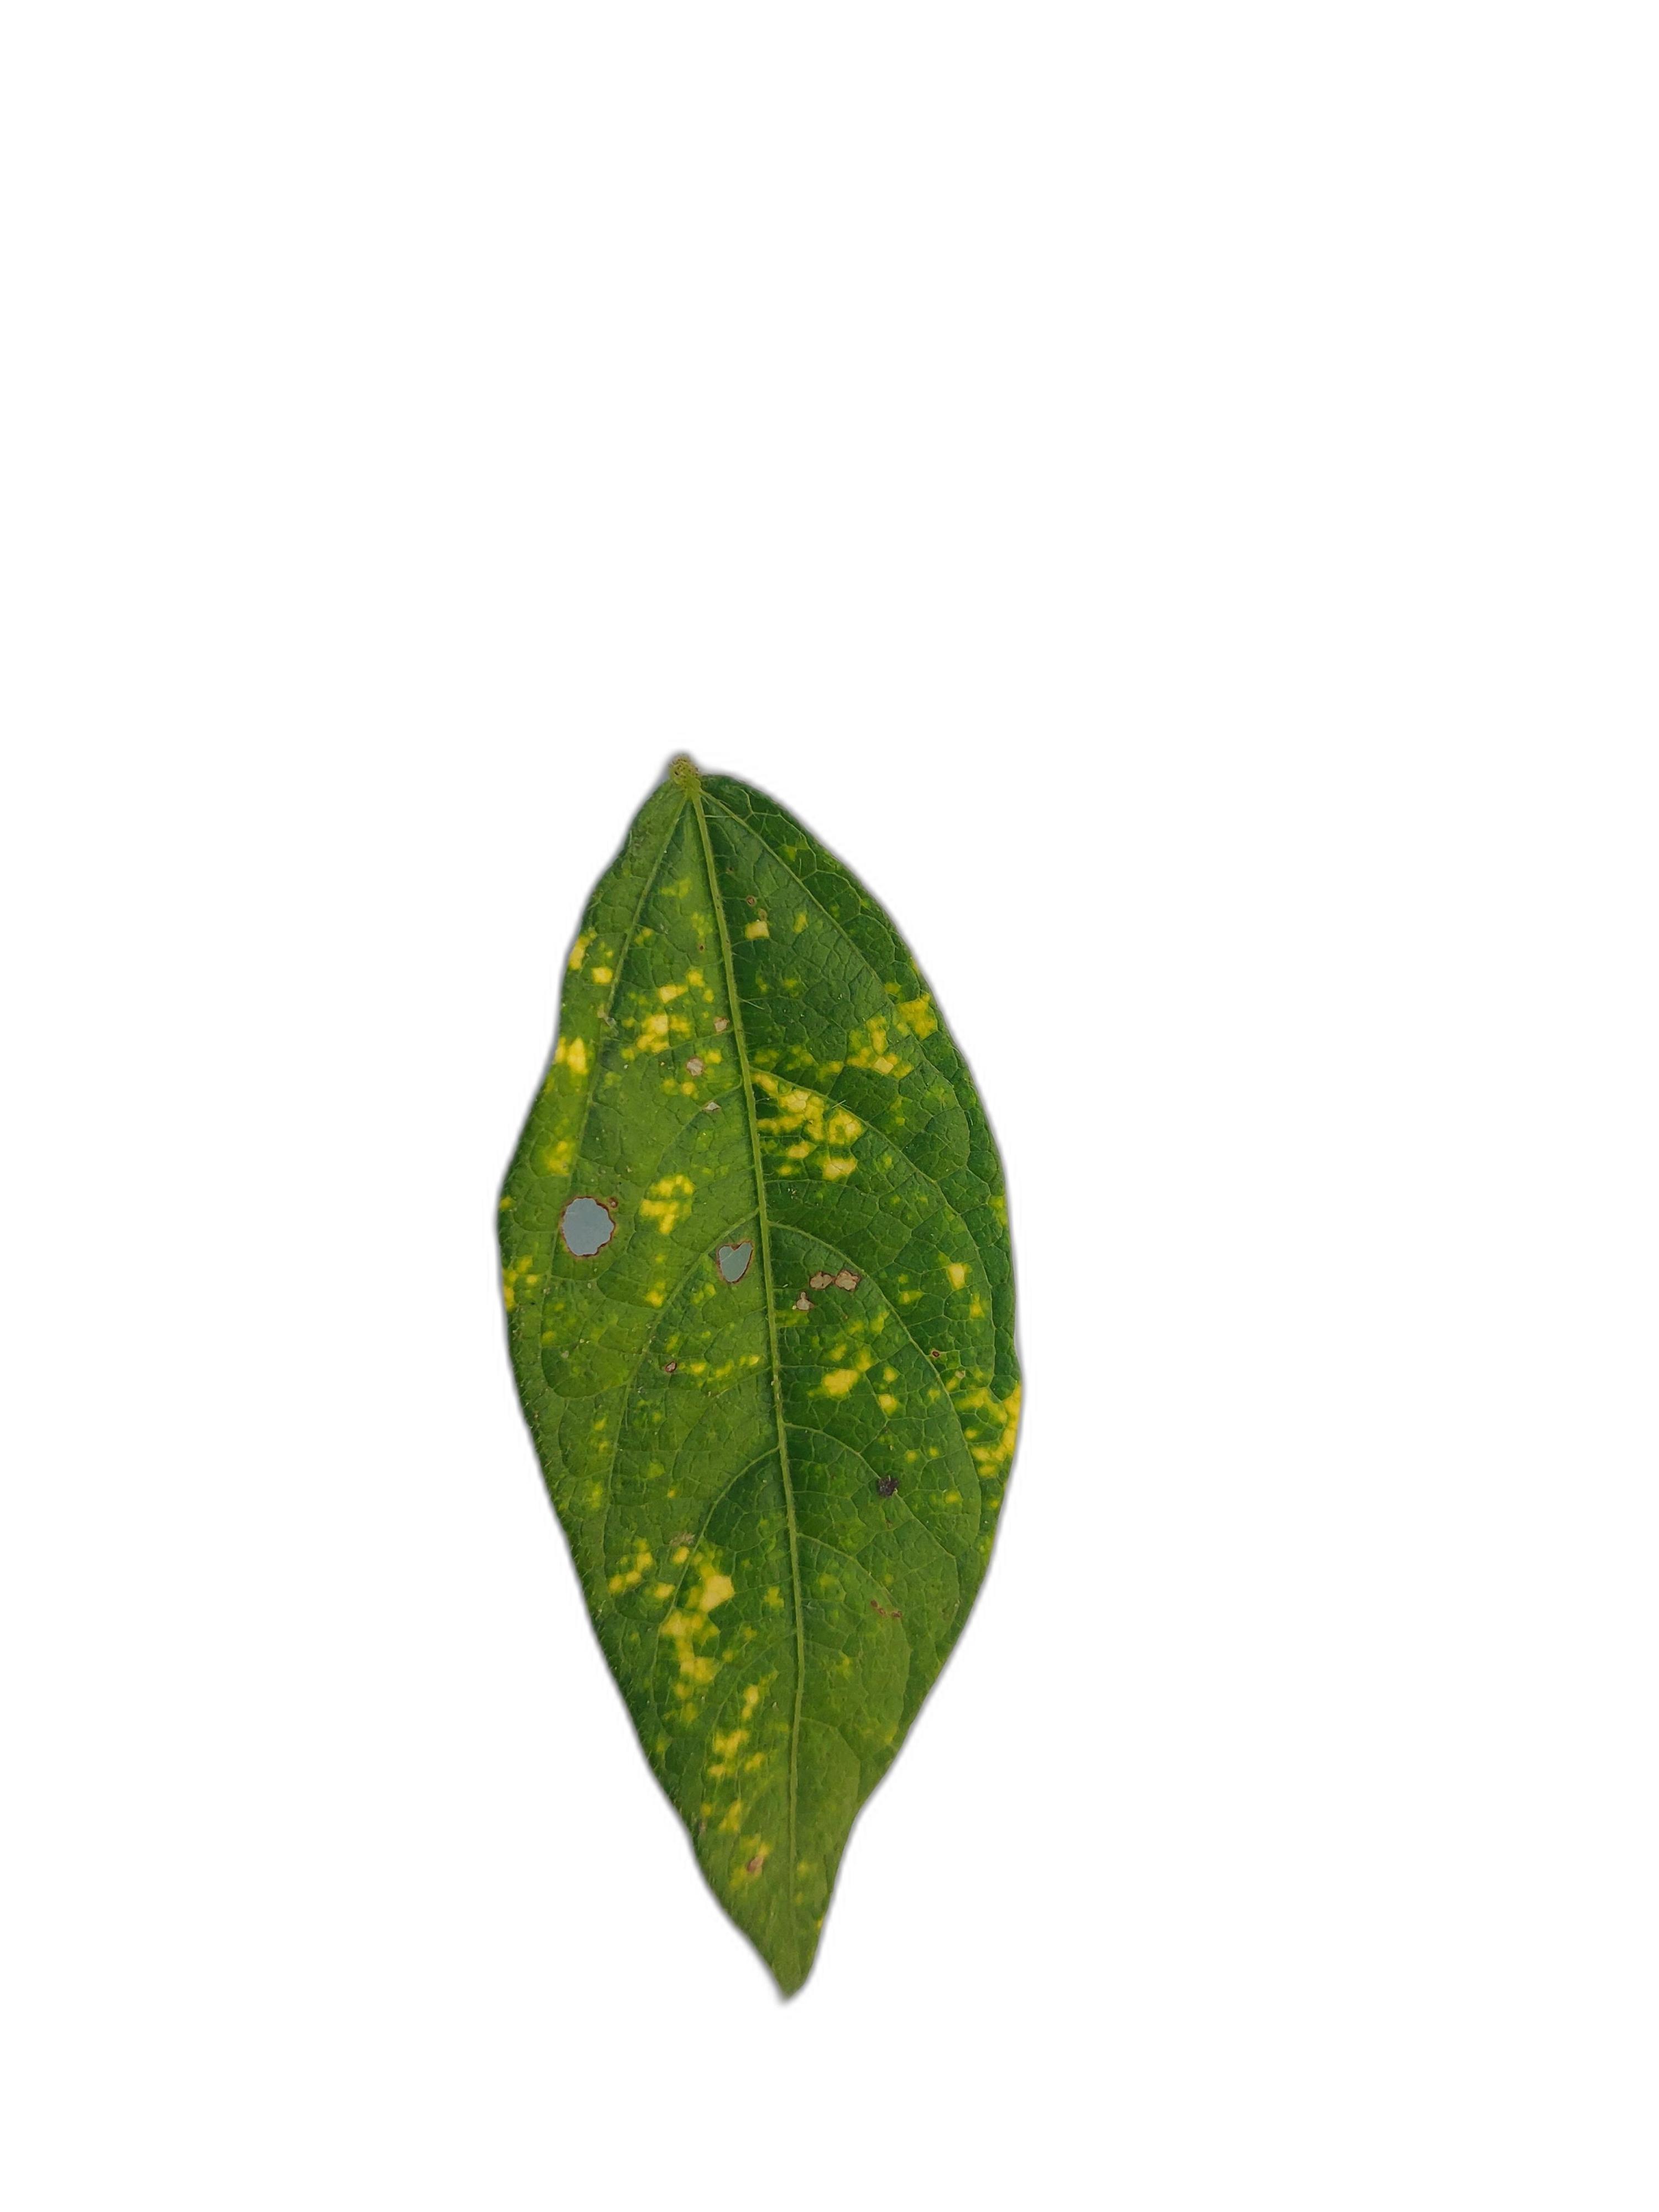
Label: Yellow Mosaic